John Leavitt

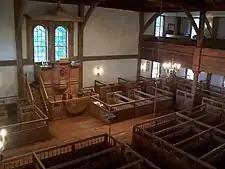
Interior, Old Ship Church, Hingham. Original seating chart from the 1680s in frame on wall beside upstairs window

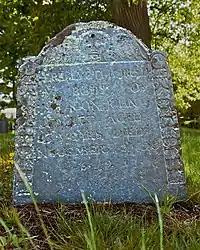
Here Lyeth Buried Ye Body of Deacon John Leavitt, Aged 83 Years, Died November Ye 20, 1691

In keeping with the spirit of the inscription, and despite his own warm relations with the local Native American tribe, John Leavitt bought enormous tracts of land from the local Indians, for a meager outlay of cash. Leavitt made several such purchases during his lifetime, most lying in the so-called 'Narragansett country,' in the region south of Hingham near the Massachusetts-Rhode Island border. One such tract, fifteen-miles (24 km)-square, was purchased by Leavitt and his friends Capt. Joshua Hobart (twin brother of Rev. Peter) and Lieut. John Smith. In many such deeds, John Leavitt the settler is called 'John Levet' or sometimes 'John Levett' or even 'John Levit,' but rarely John Leavitt.